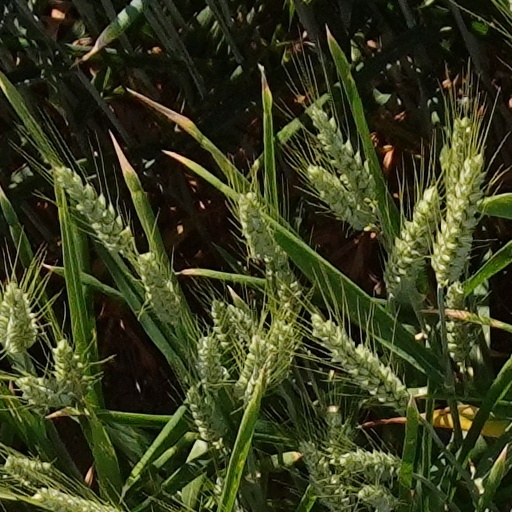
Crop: wheat